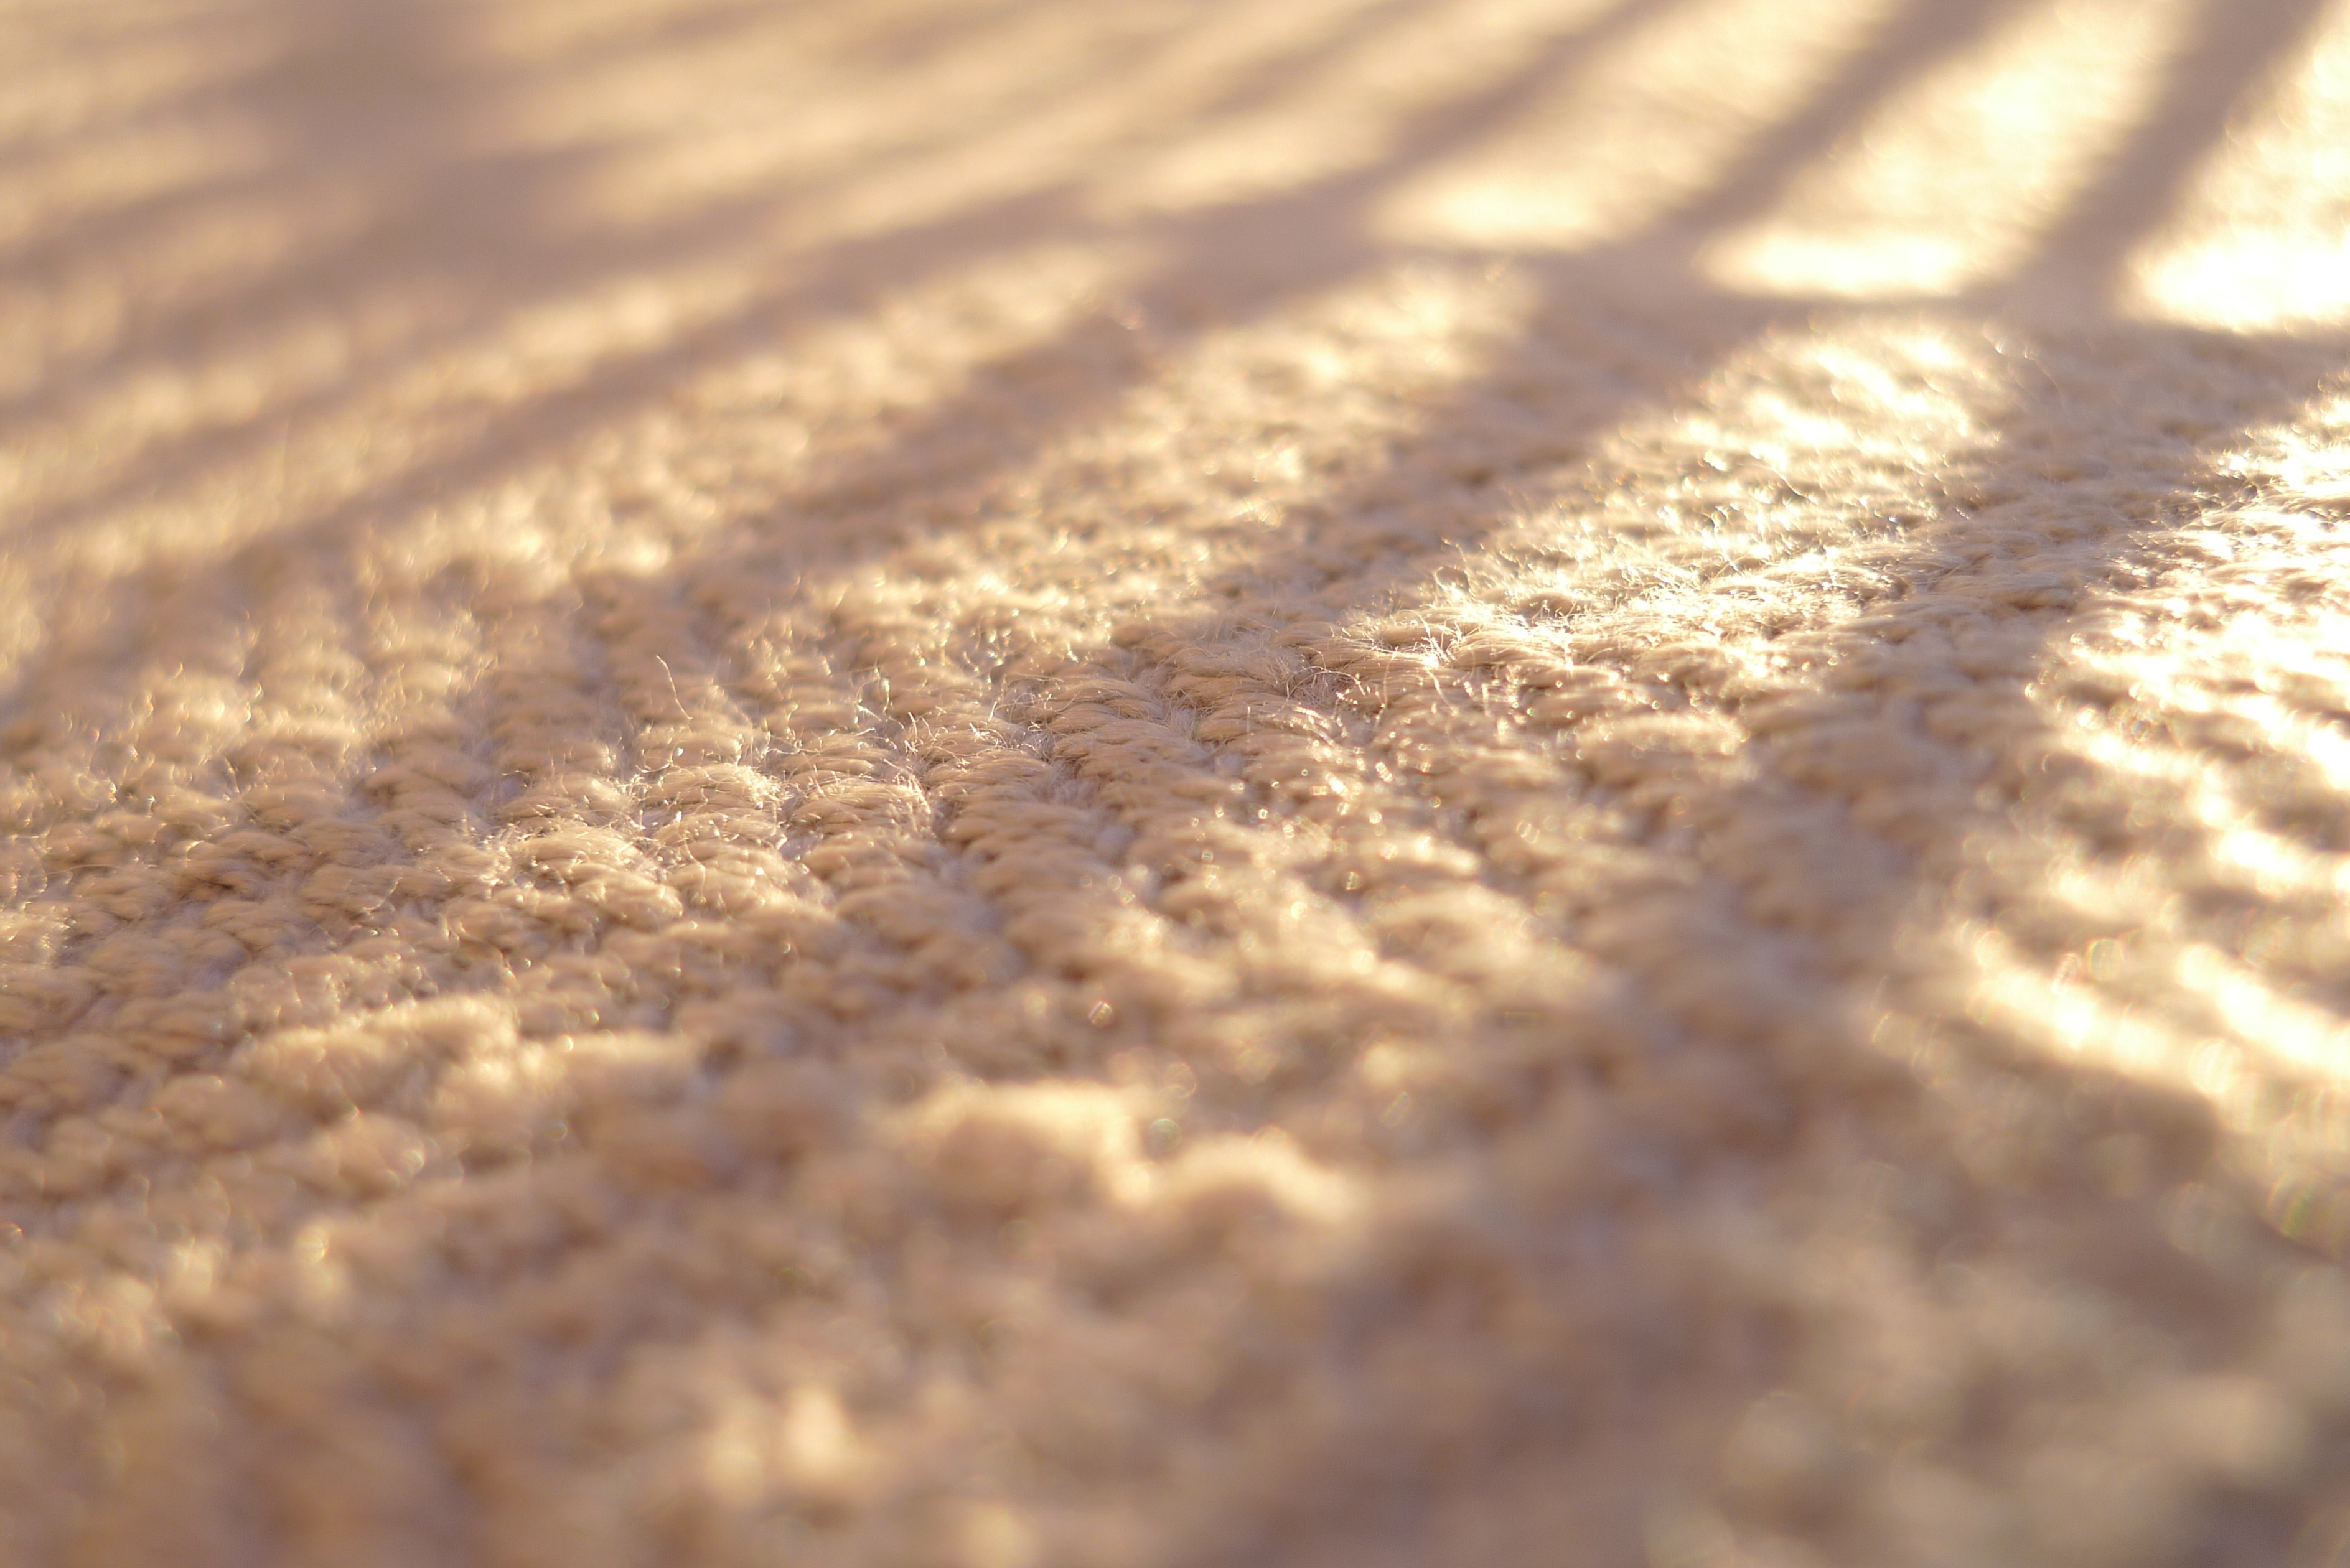
sand, light, wood, sunlight, texture, floor, pattern, line, soil, material, close up, knot, macro photography, flooring, road surface, grass family